Infested Planet

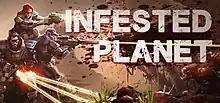
Steam header

Infested Planet is a real-time strategy video game developed and published by Rocket Bear Games.